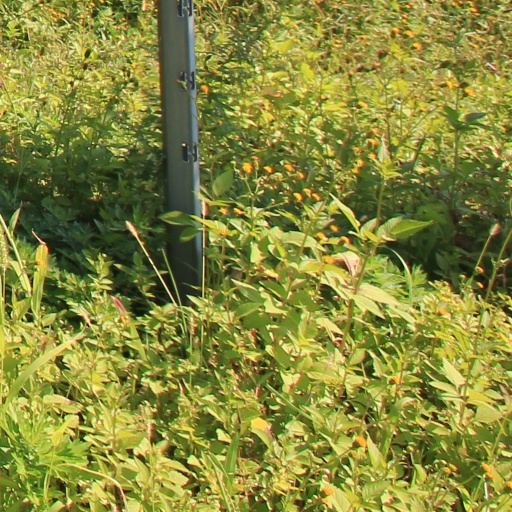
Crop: grape